Bowland Forest Gliding Club

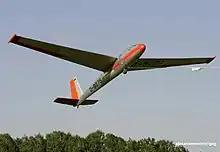
A Blanik L-13 during a winch launch

While flying continued at Samlesbury, the club members started a phase of hard work at Chipping, using outside contractors as little as possible. The main task was installing land drainage, but other work included demolishing walls and hedges, building and installing a cattle grid, fencing the site, erecting a hangar, converting the barn into a clubhouse and creating a sheltered parking area for glider trailers. Members' efforts were rewarded, with a day's work earning a day's free flying. Flying from the new airfield started in August 1972 with the Fauvette and Blanik. The rest of the fleet followed in August 1973, and the work was largely completed by the end of the year so that a full flying and social programme could begin. They were the sixth British gliding club to own their site.